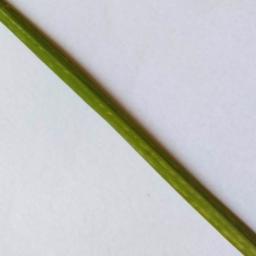
Label: Rice___Healthy